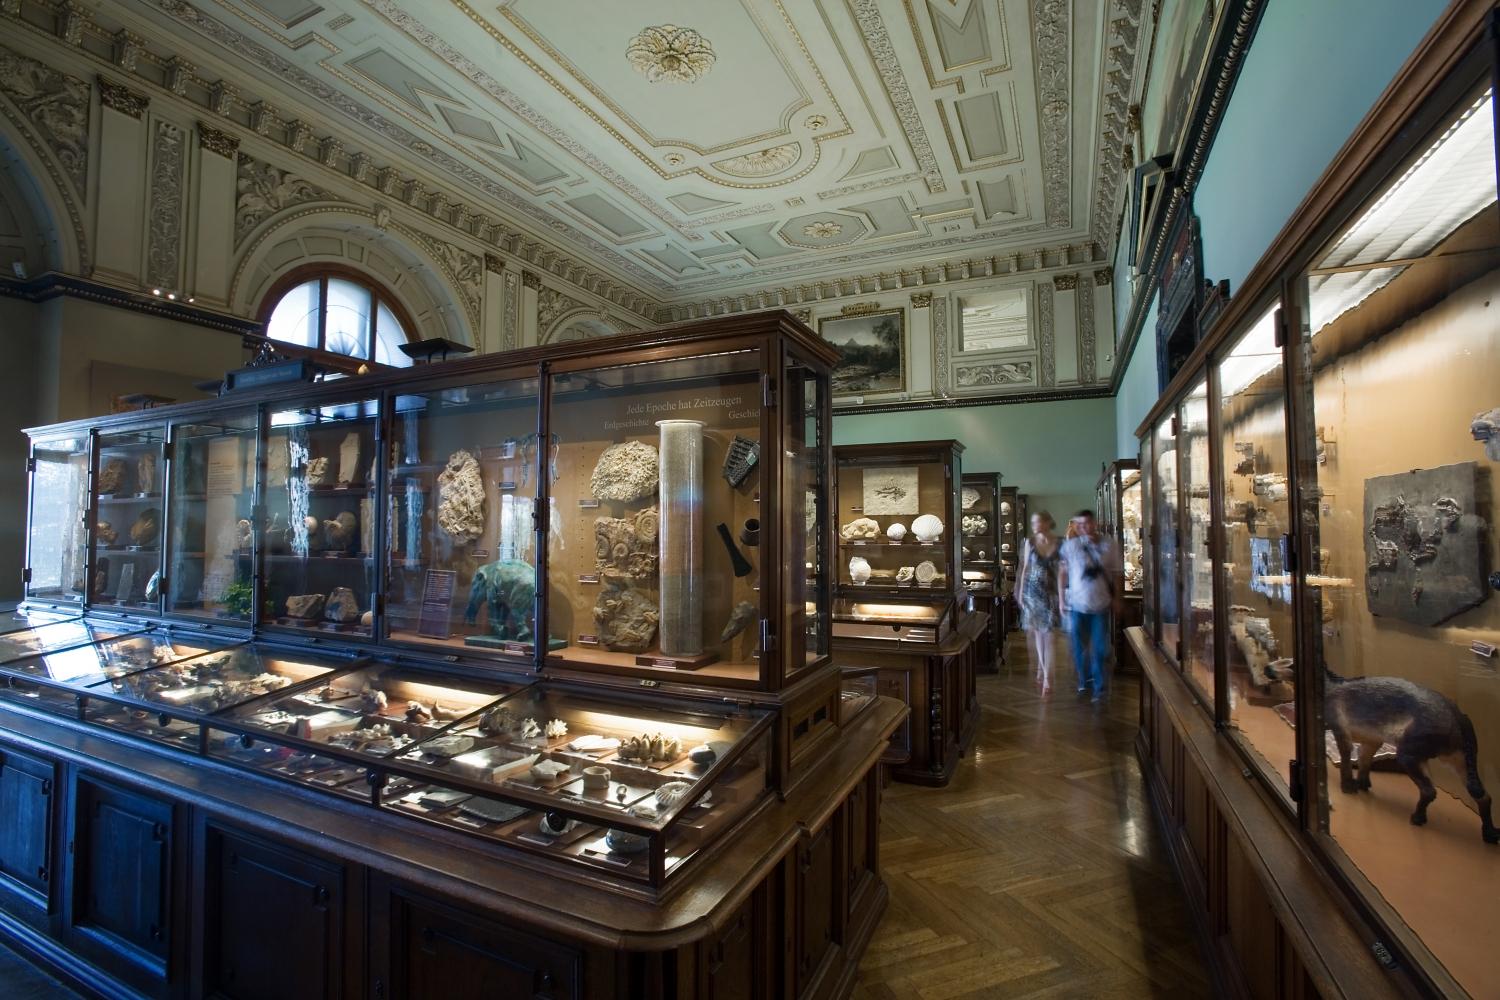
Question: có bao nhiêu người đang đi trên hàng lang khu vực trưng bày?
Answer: hai người